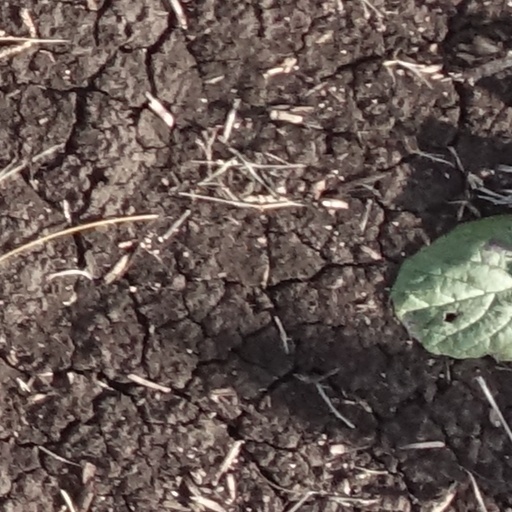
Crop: sorghum